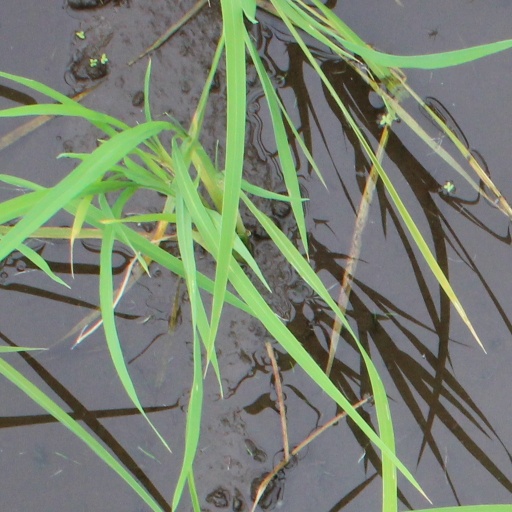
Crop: rice